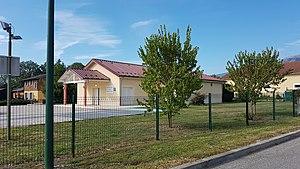
Salle du Royaume des Témoins de Jéhovah de Crozet, France
Les Témoins de Jéhovah forment un mouvement pré-millénariste et restaurationniste se réclamant du christianisme. Ils sont issus d'un groupe né aux États-Unis dans les années 1870, connu sous le nom d'Étudiants de la Bible.